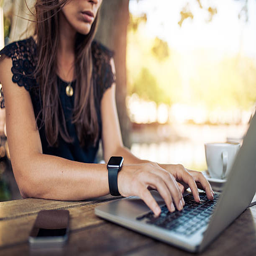
woman working on laptop in a cafe